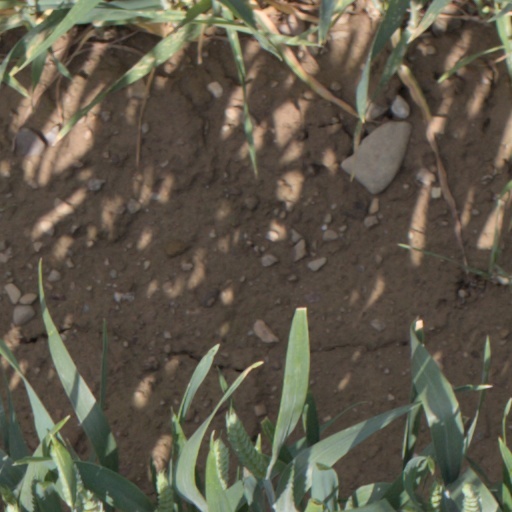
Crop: wheat